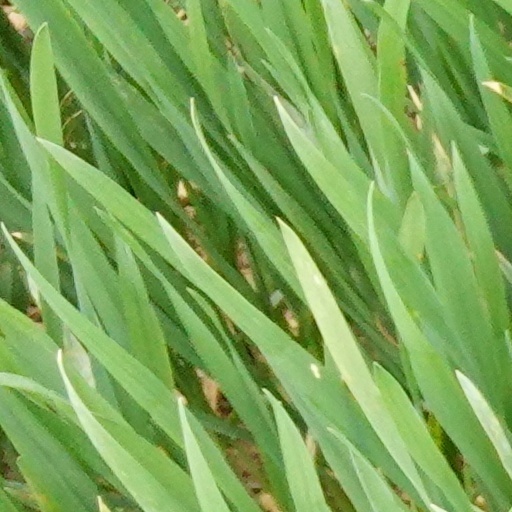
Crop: wheat